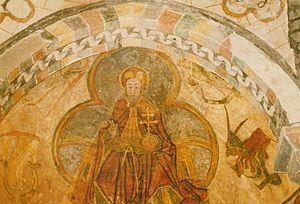
fresques du XVè siècle dans l'église de Jaleyrac
Le Christ en gloire est un sujet particulier de l'iconographie chrétienne. Il a pour objet la représentation eschatologique du Christ dans son corps de gloire nimbé de lumière, lors de la seconde parousie à la fin des temps après le jugement dernier. Ce thème du Christ glorieux au-delà du monde terrestre s'oppose aux autres scènes de la vie terrestre de Jésus par un traitement non réaliste d'une figure hiératique codifiée, rejoignant les représentations de l'Ascension ou de la Transfiguration. Le Christ est représenté de face, barbu, cheveux longs, traits figés, entouré d'un nimbe crucifère souvent dans un cercle ou une mandorle, seul ou entouré de différents motifs.
Yves Morvan, né le 13 janvier 1932 à Uzel, est un plasticien français, archéologue médiéviste, érudit, spécialiste de l'art roman auvergnat et de l’iconographie de Blaise Pascal. Il est également restaurateur de vierges romanes et de peintures murales médiévales, sculpteur de personnages religieux en bois et en pierre, ainsi que membre de l'Académie des sciences, belles-lettres et arts de Clermont-Ferrand, dont il obtient le prix J.F. Mège en 1981.
Jaleyrac est une commune française, située dans le département du Cantal en région Auvergne-Rhône-Alpes.